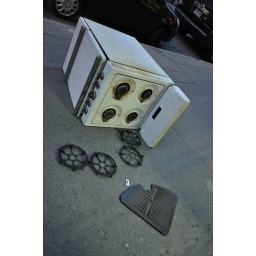
guess what I found! a stove in the middle of the street